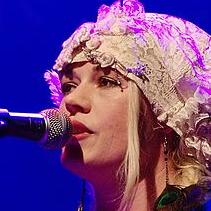
Age: 39